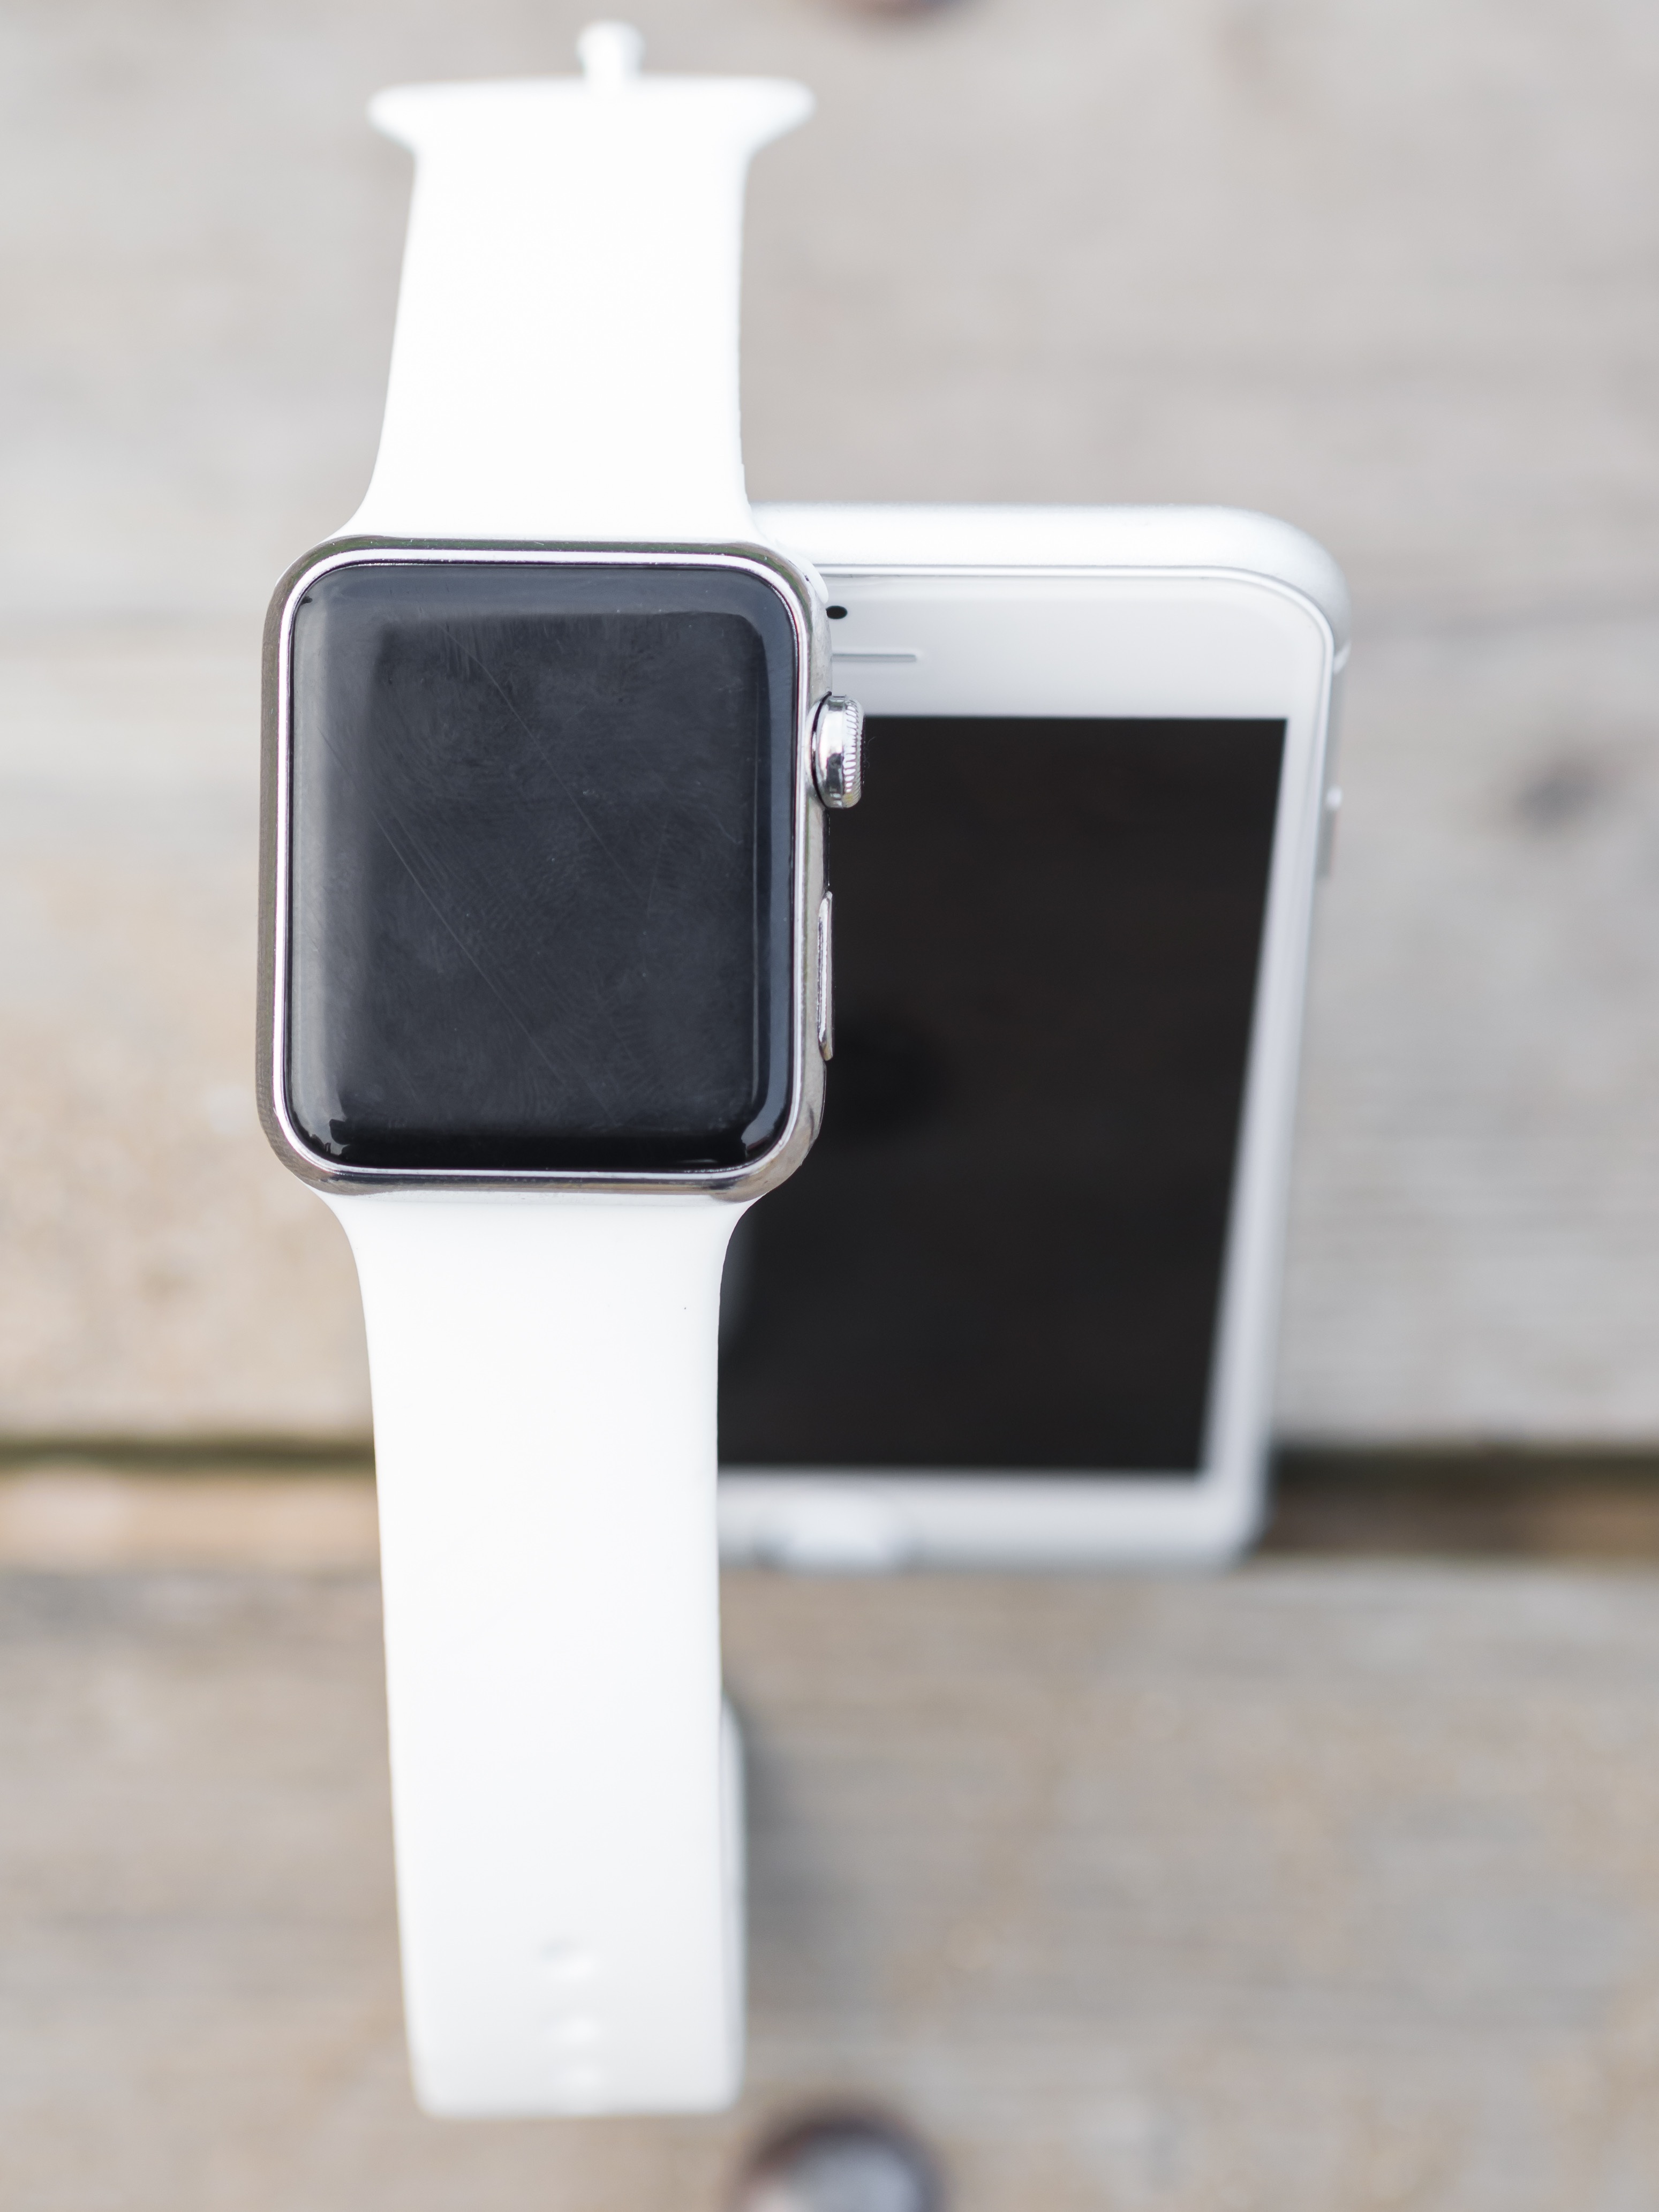
iphone, smartphone, watch, hand, screen, apple, technology, white, time, phone, black, lifestyle, lighting, device, blank, product, tap, electronics, design, display, digital, up, 6s, information, plus, smart, app, portable, mock up, editorial, application, smartwatch, iwatch